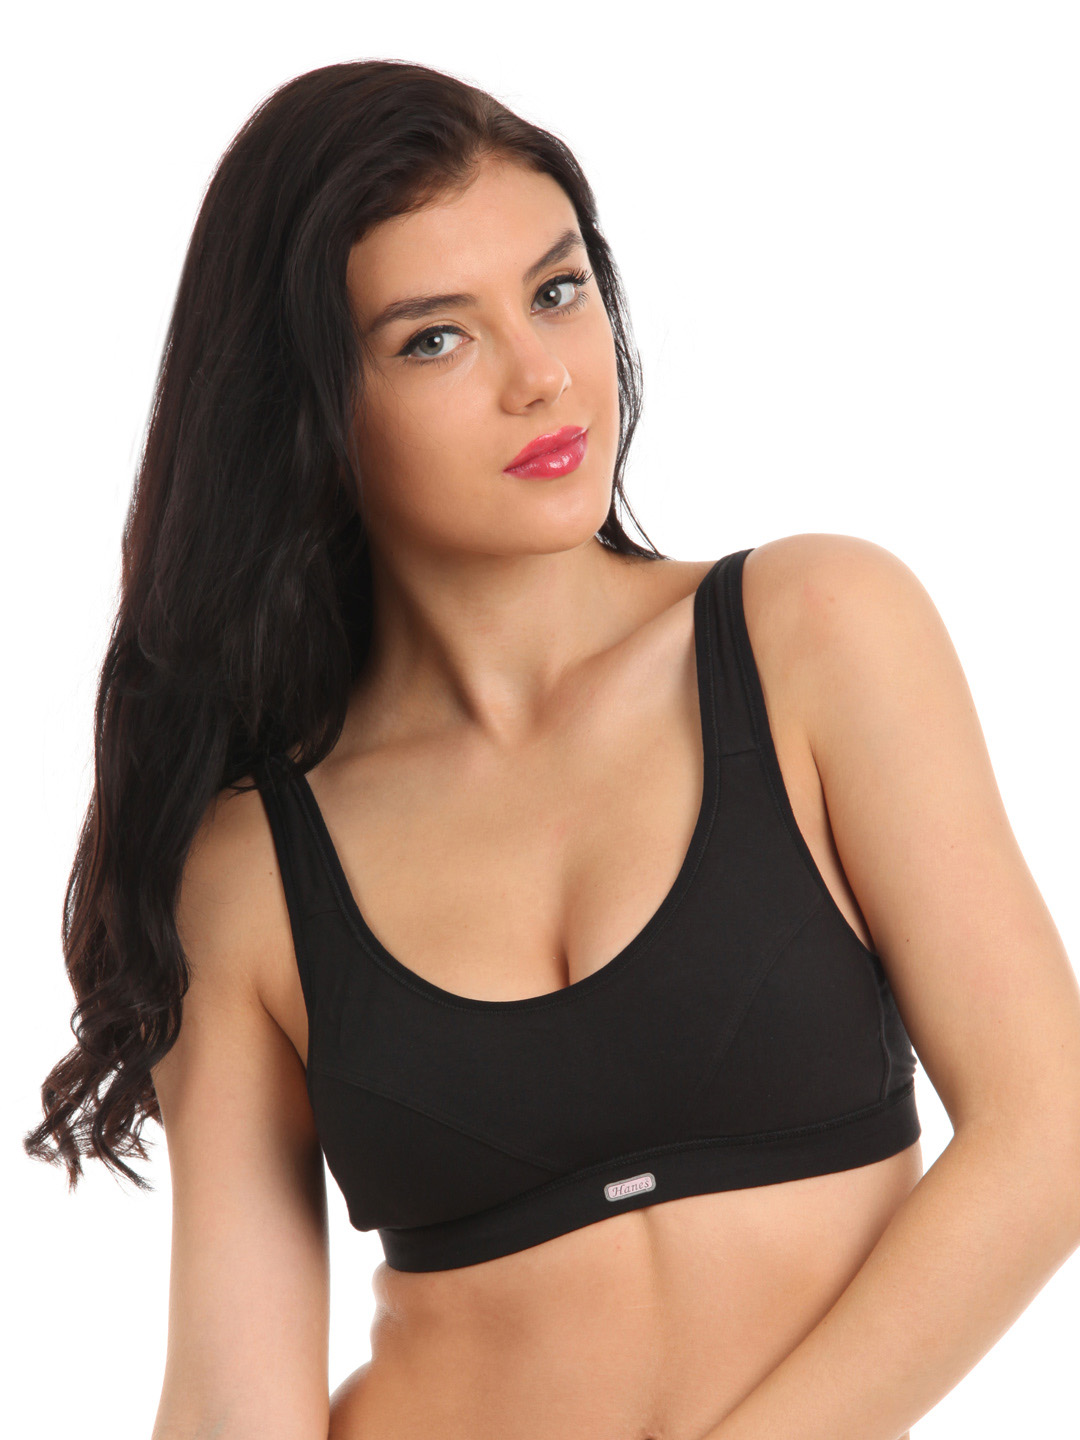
Hanes Women Black Cotton Stretch Light Padded Bra
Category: Apparel / Innerwear / Bra
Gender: Women
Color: Black
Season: Winter 2015
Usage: Sports